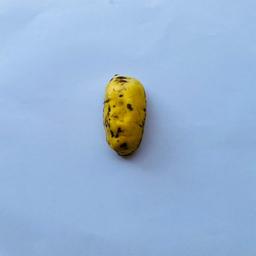
Banana variety: Sabri Kola